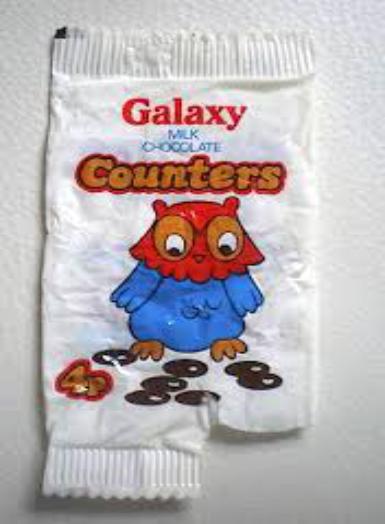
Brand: Galaxy Counters
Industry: Food